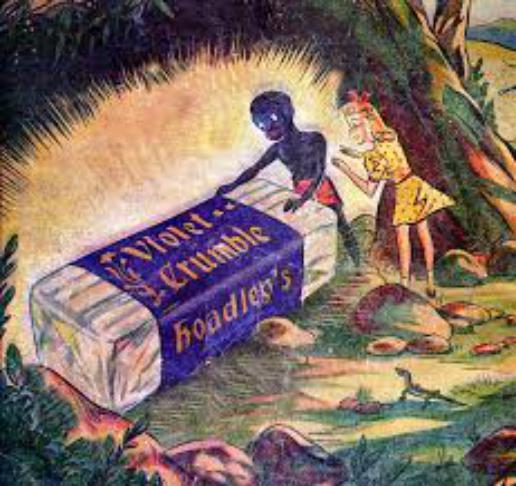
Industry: Food